Sant Sebastia de Montmajor

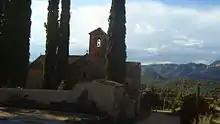
In front of the Church of Sant Sebastià de Montmajor

Sant Sebastia de Montmajor is a small hamlet located 12 km north west of Caldes de Montbui, Catalonia, Spain. A notable a site is the Romanic Church from the 11th century.